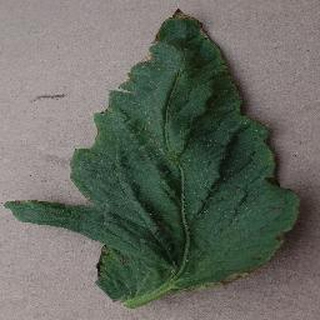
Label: tomato_bacterial_spot